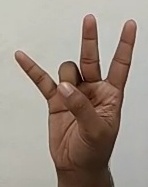
ASL sign: 7